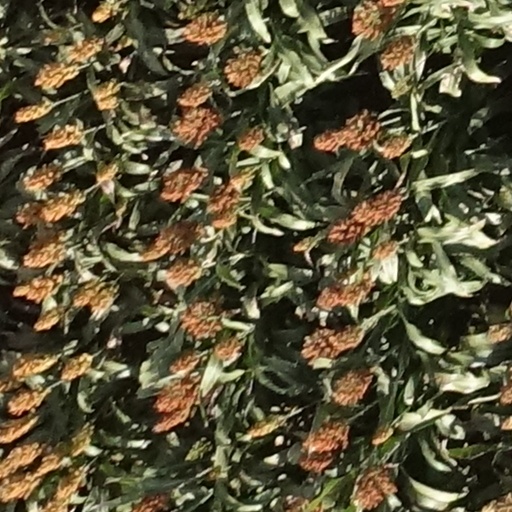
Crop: sorghum